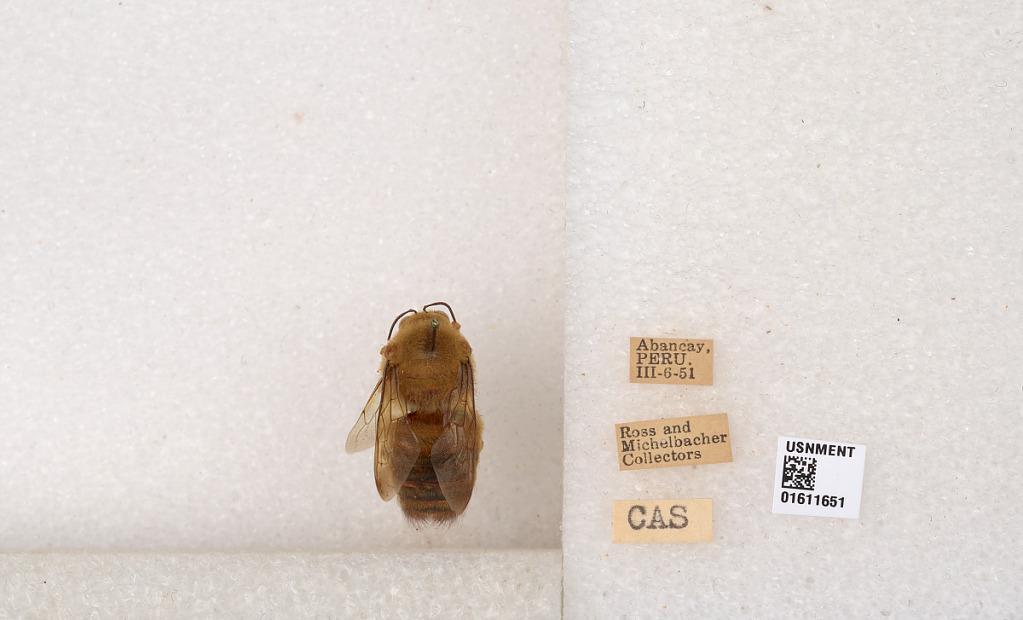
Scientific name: Xylocopa (Neoxylocopa) sp.
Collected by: E. Gilbert & C. Macneil
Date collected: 1951-3-6
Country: Peru
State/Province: Apurimac
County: Abancay
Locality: Abancay